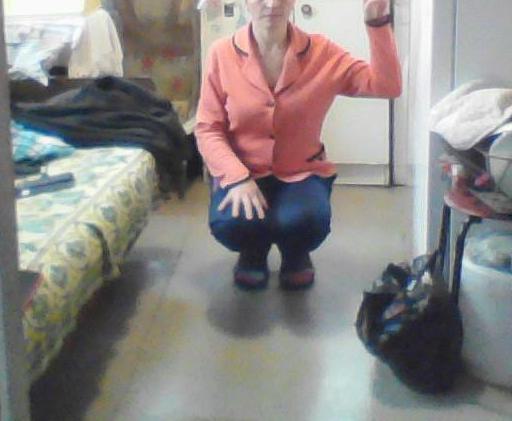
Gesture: no_gesture